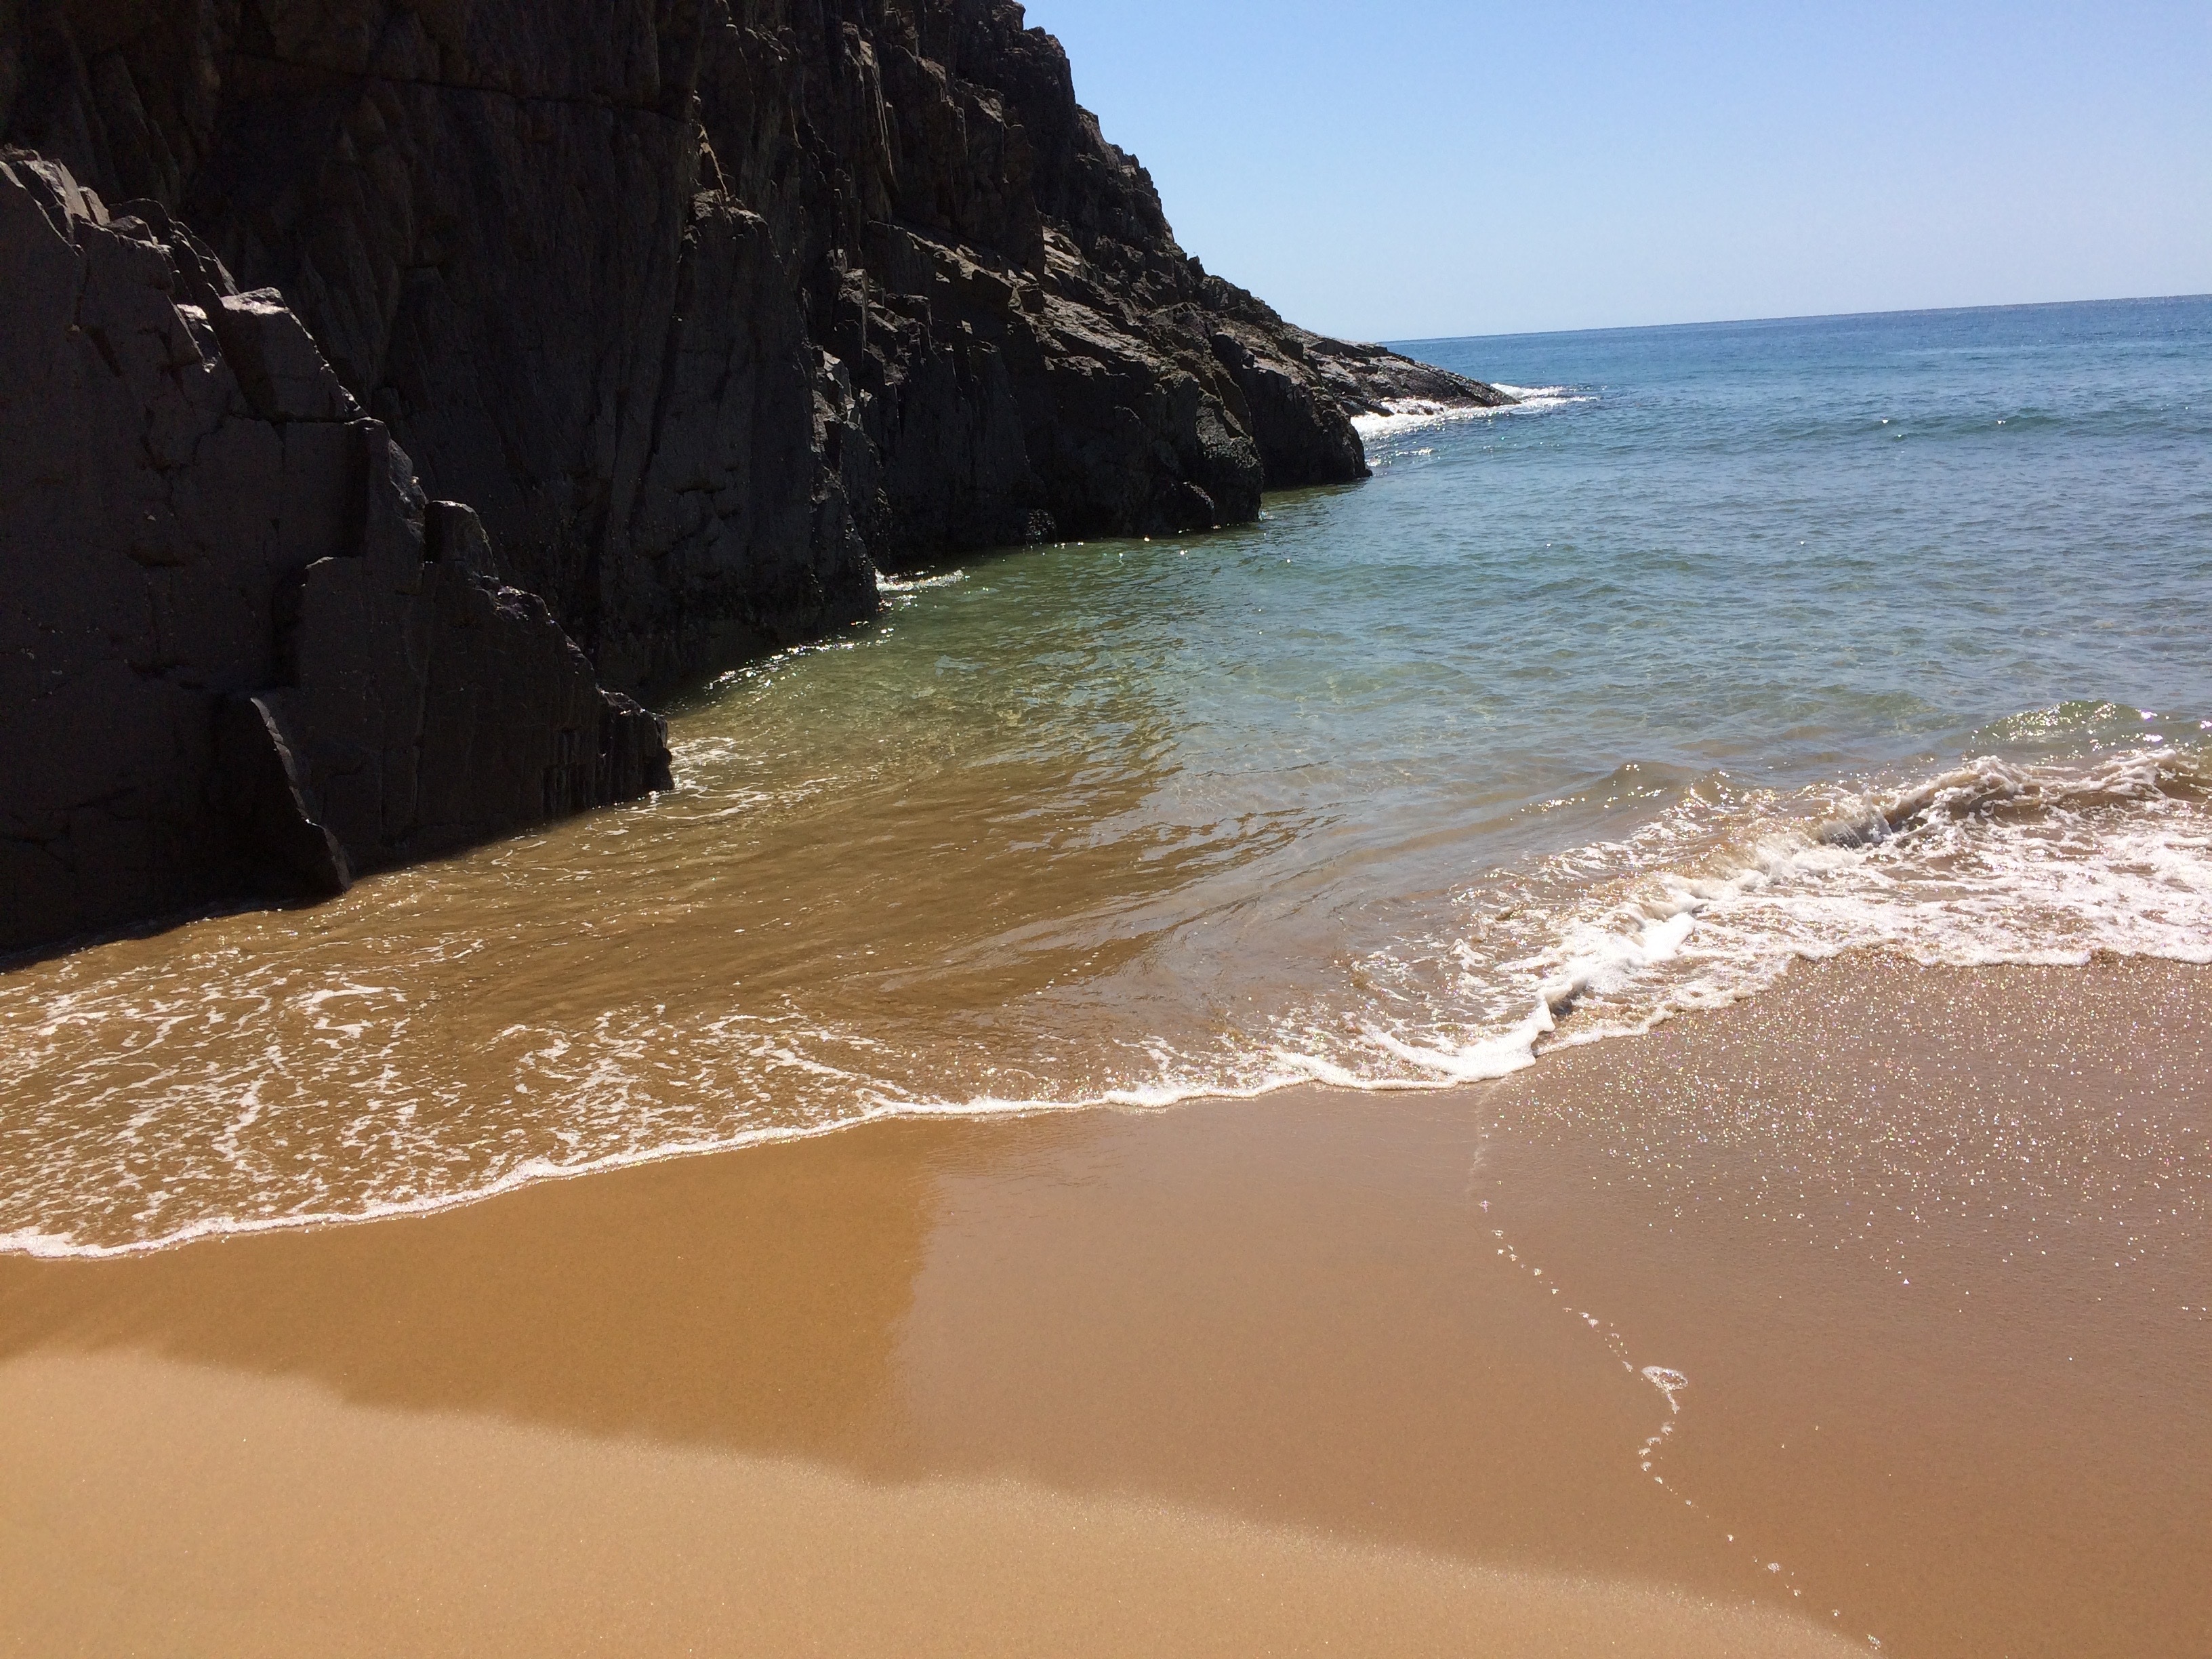
beach, sea, coast, sand, ocean, shore, wave, cliff, bay, terrain, material, body of water, cape, landform, geographical feature, wind wave